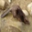
Label: beaver